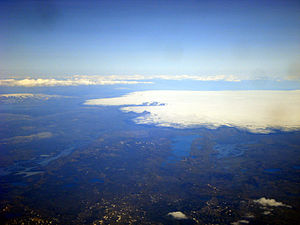
Bárðarbunga
Den vestlige del af Vatnajökull hvorunder Bárðarbunga ligger
Bárðarbunga er en stratovulkan som ligger under den nordvestlige del af Islands største bræ, Vatnajökull, nordvest for Grímsvötn. Den har en 700 m dyb caldera under isen som er ca. 70 km² stor og op til 10 km bred.